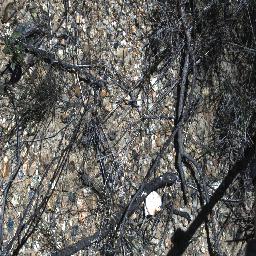
Label: negative